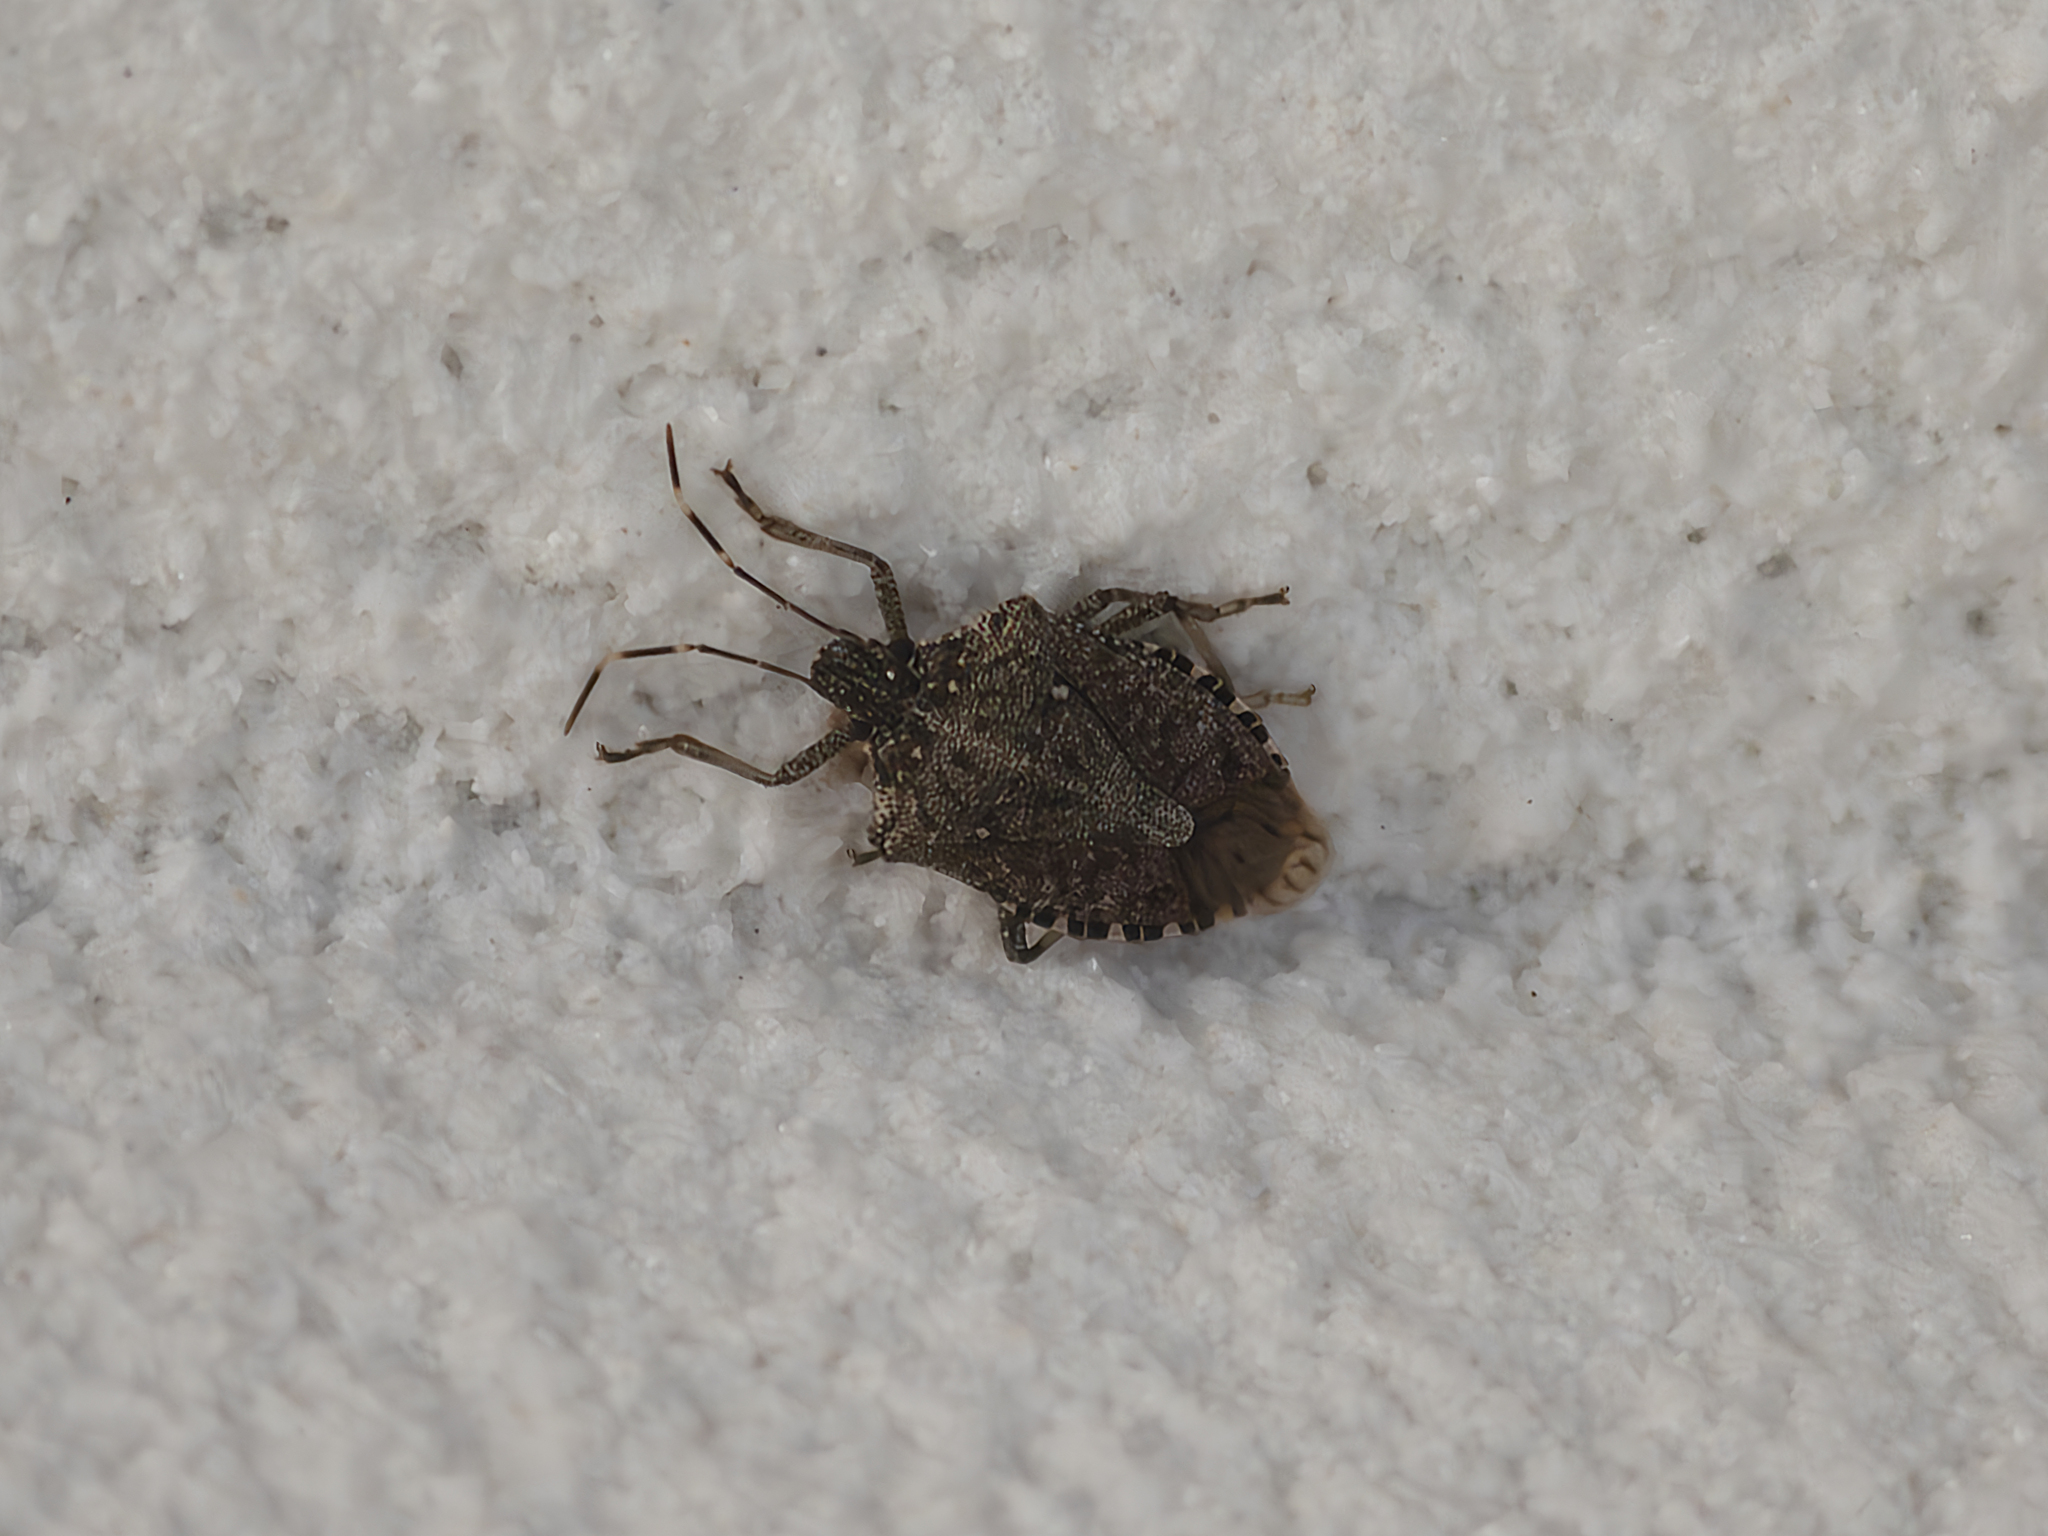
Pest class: stink_bug